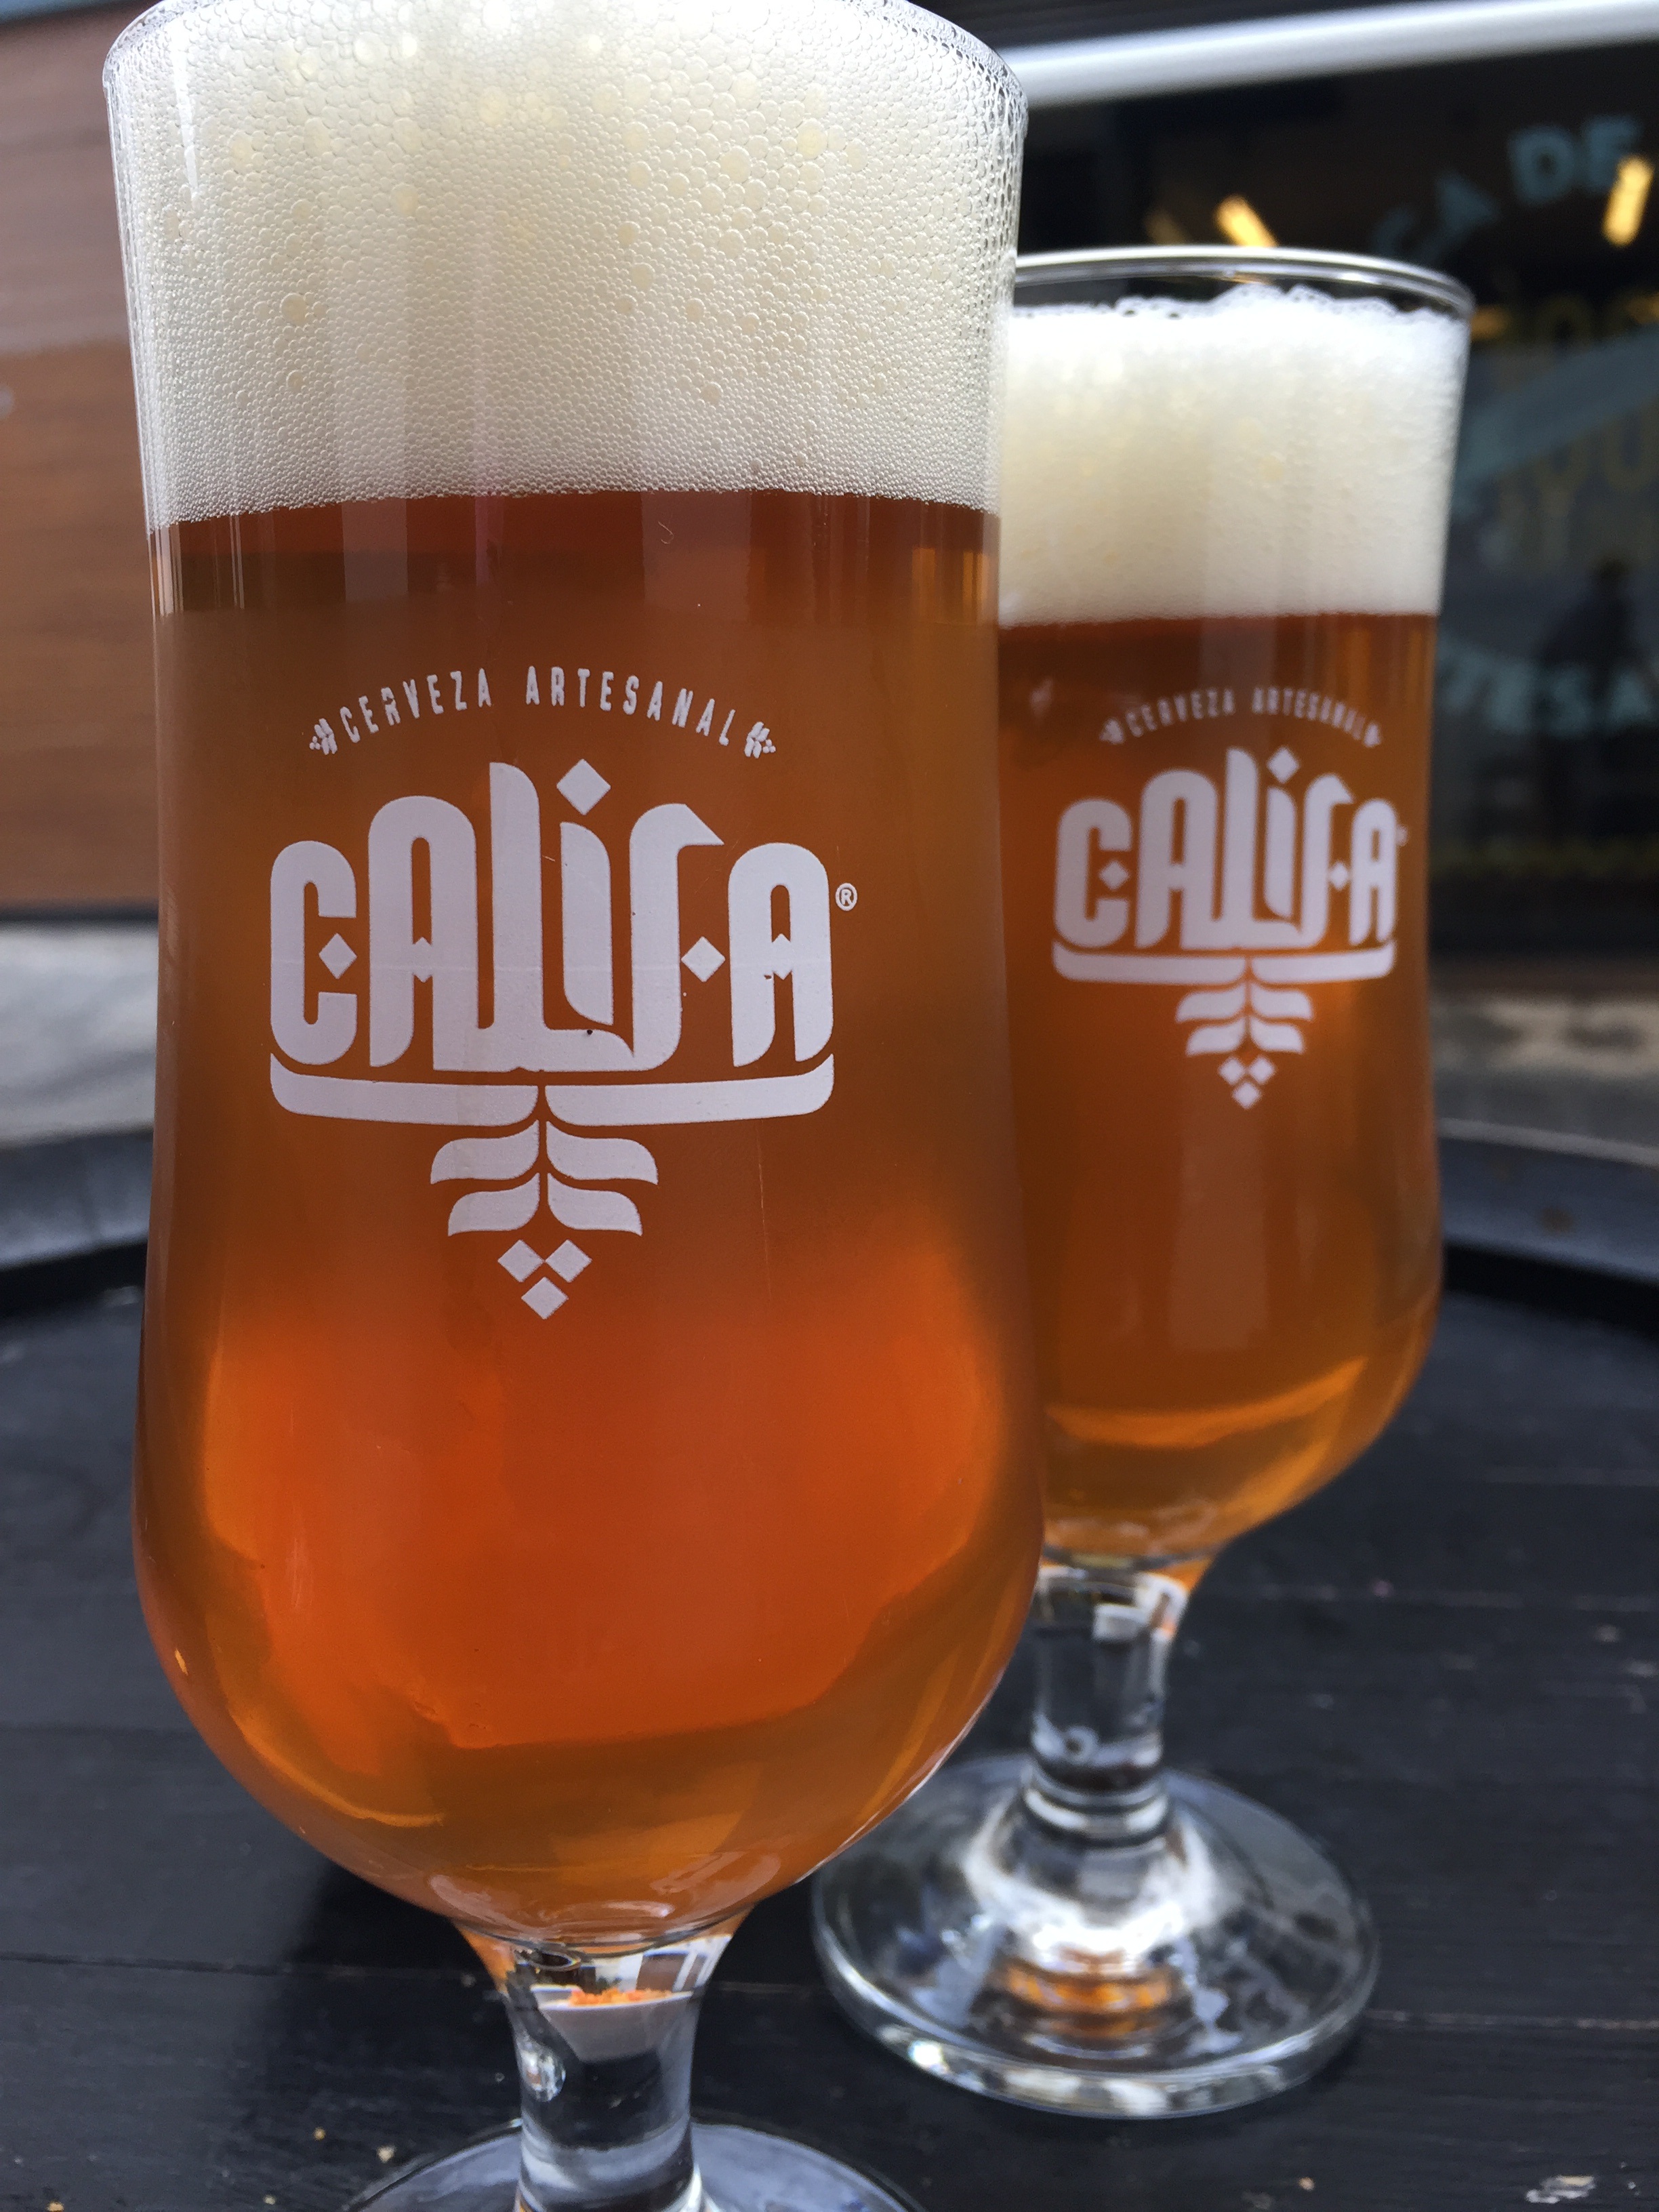
drink, beer, lager, cordoba, ale, alcoholic beverage, beer glass, caliph, distilled beverage, pint us, pint glass, beer cocktail